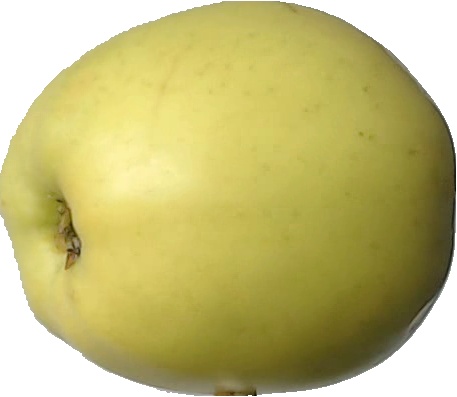
Label: apple_golden_2